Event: Nepal Earthquake
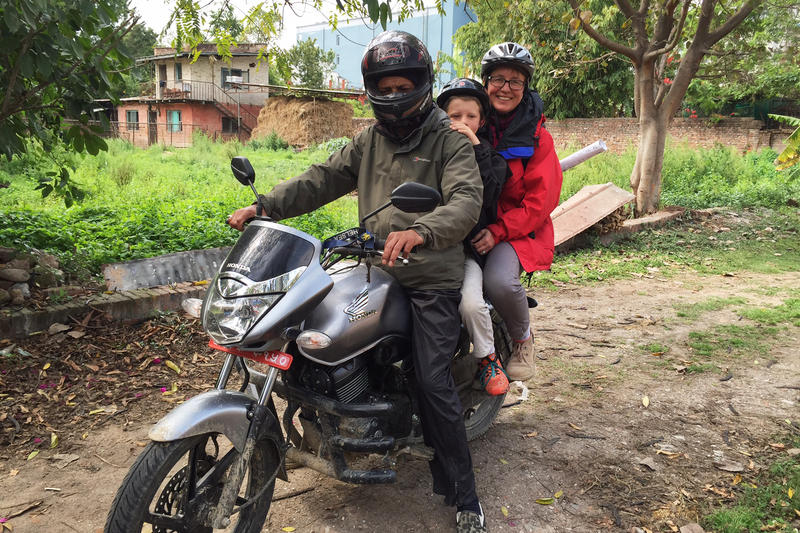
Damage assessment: no_damage